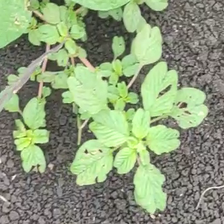
Weed species: Gajar_gavat_(Parthenium hysterophorus)